Pago Pago, American Samoa

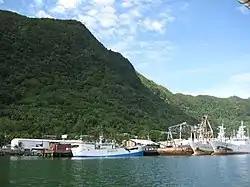
Tuna boats in the Port of Pago Pago

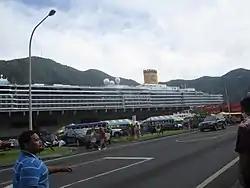
Pago Pago Harbor is capable of accommodating the largest ships in the world.

Pago Pago is the primary entry point for visits to National Park of American Samoa, and the city is situated immediately south of the park. Its park visitor center is located at the head of Pago Pago Harbor: Pago Plaza Visitor Center (Pago Plaza, Suite 114, Pago Pago, AS 96799). This center also contains a collection of Samoan artifacts, corals, and seashells. The center expanded with 700 sq. ft. in July 2019, adding new demonstrations and exhibits. An item at the new exhibit is the skull of a sperm whale which washed up on Ofu Island in 2015. Several video screens and panels inform visitors about Samoan dolphins and whales. The exhibit also contains a by siapo which was made by college students as well as an enu basket woven with traditional materials.